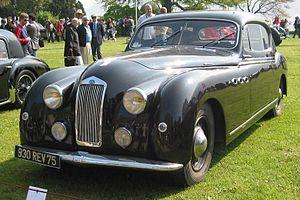
La Delage D6 ou Delage Type D6 est une voiture de prestige du constructeur automobile français Delage, fabriquée entre 1930 et 1940, puis de 1946 à 1954, par Delage.